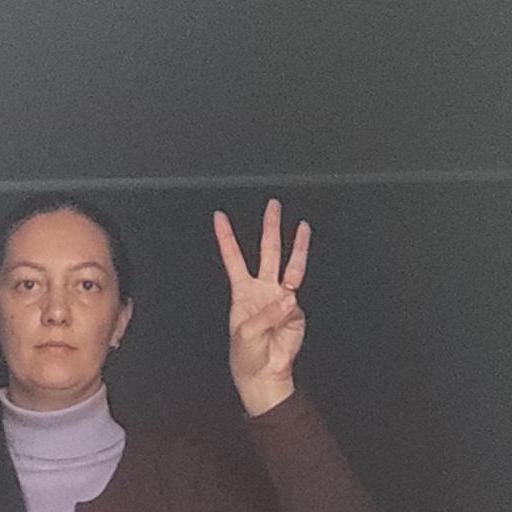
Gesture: three